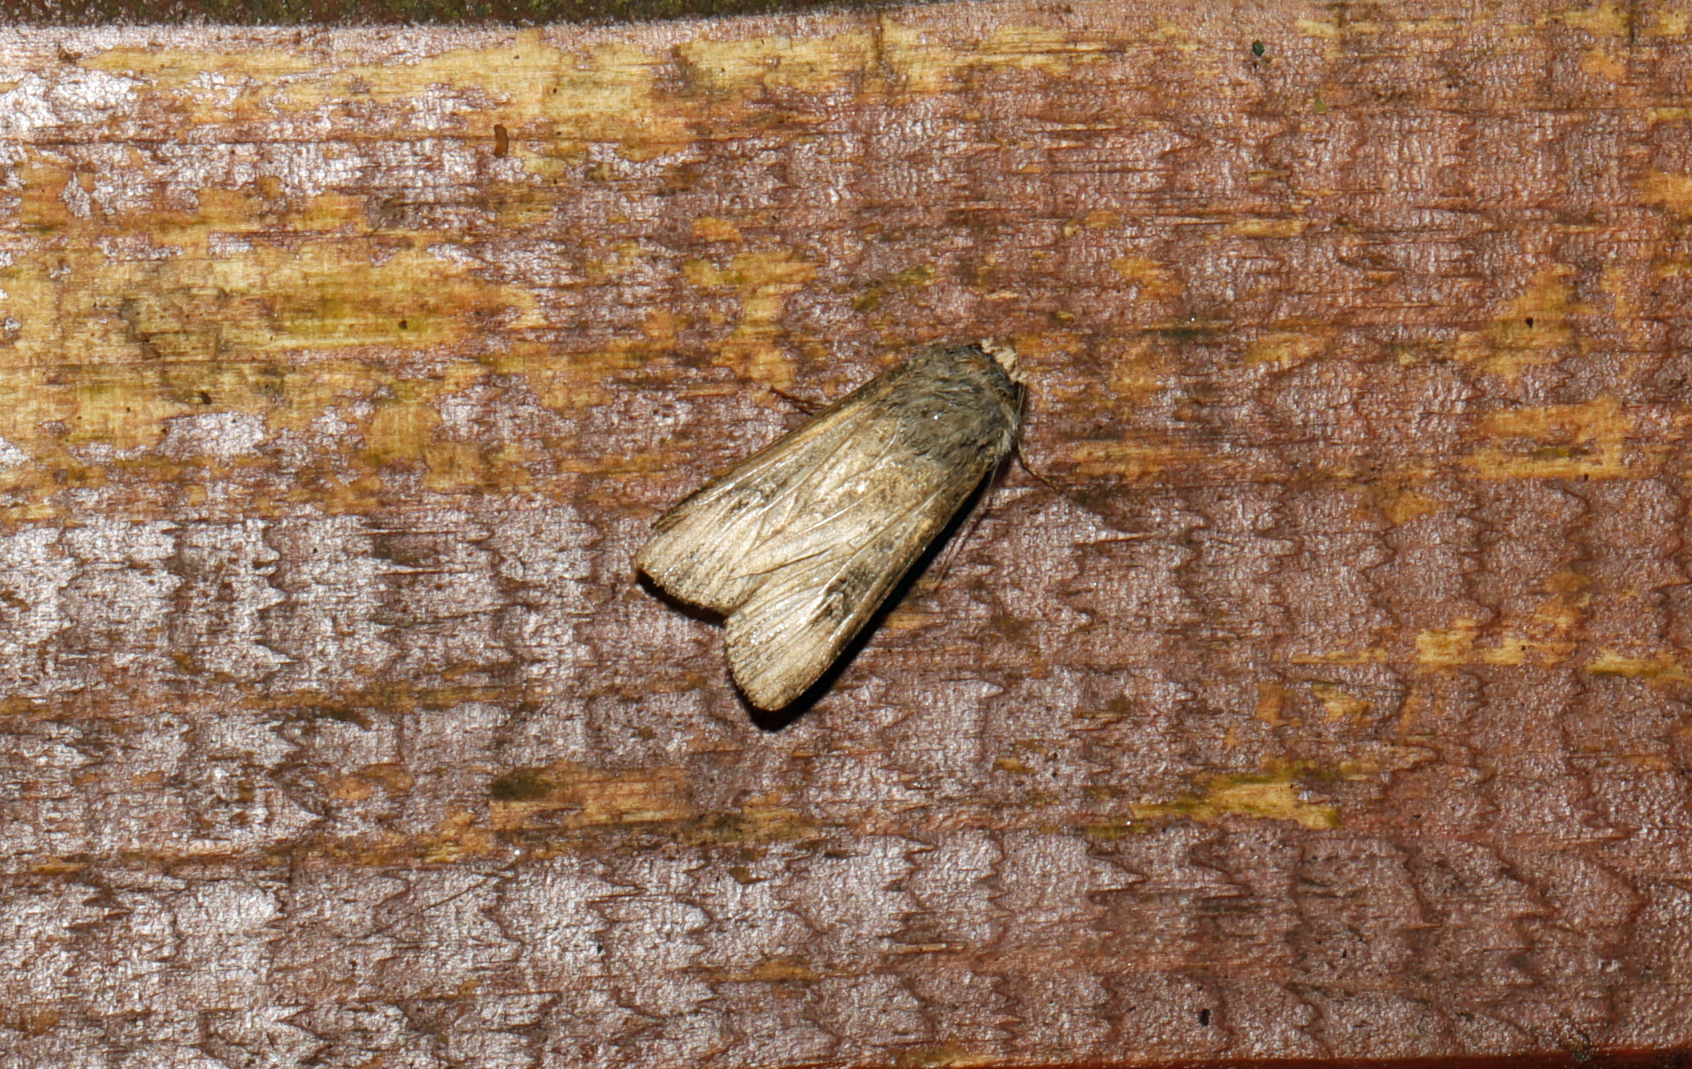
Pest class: cutworms